Educational entertainment

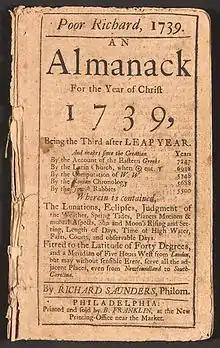
"Poor Richard's Almanack"

"Poor Richard's Almanack" demonstrates early implementation of edutainment, with Benjamin Franklin combining entertaining and educational content, such as puzzles and rules of conduct, into an instructional entity for colonists.